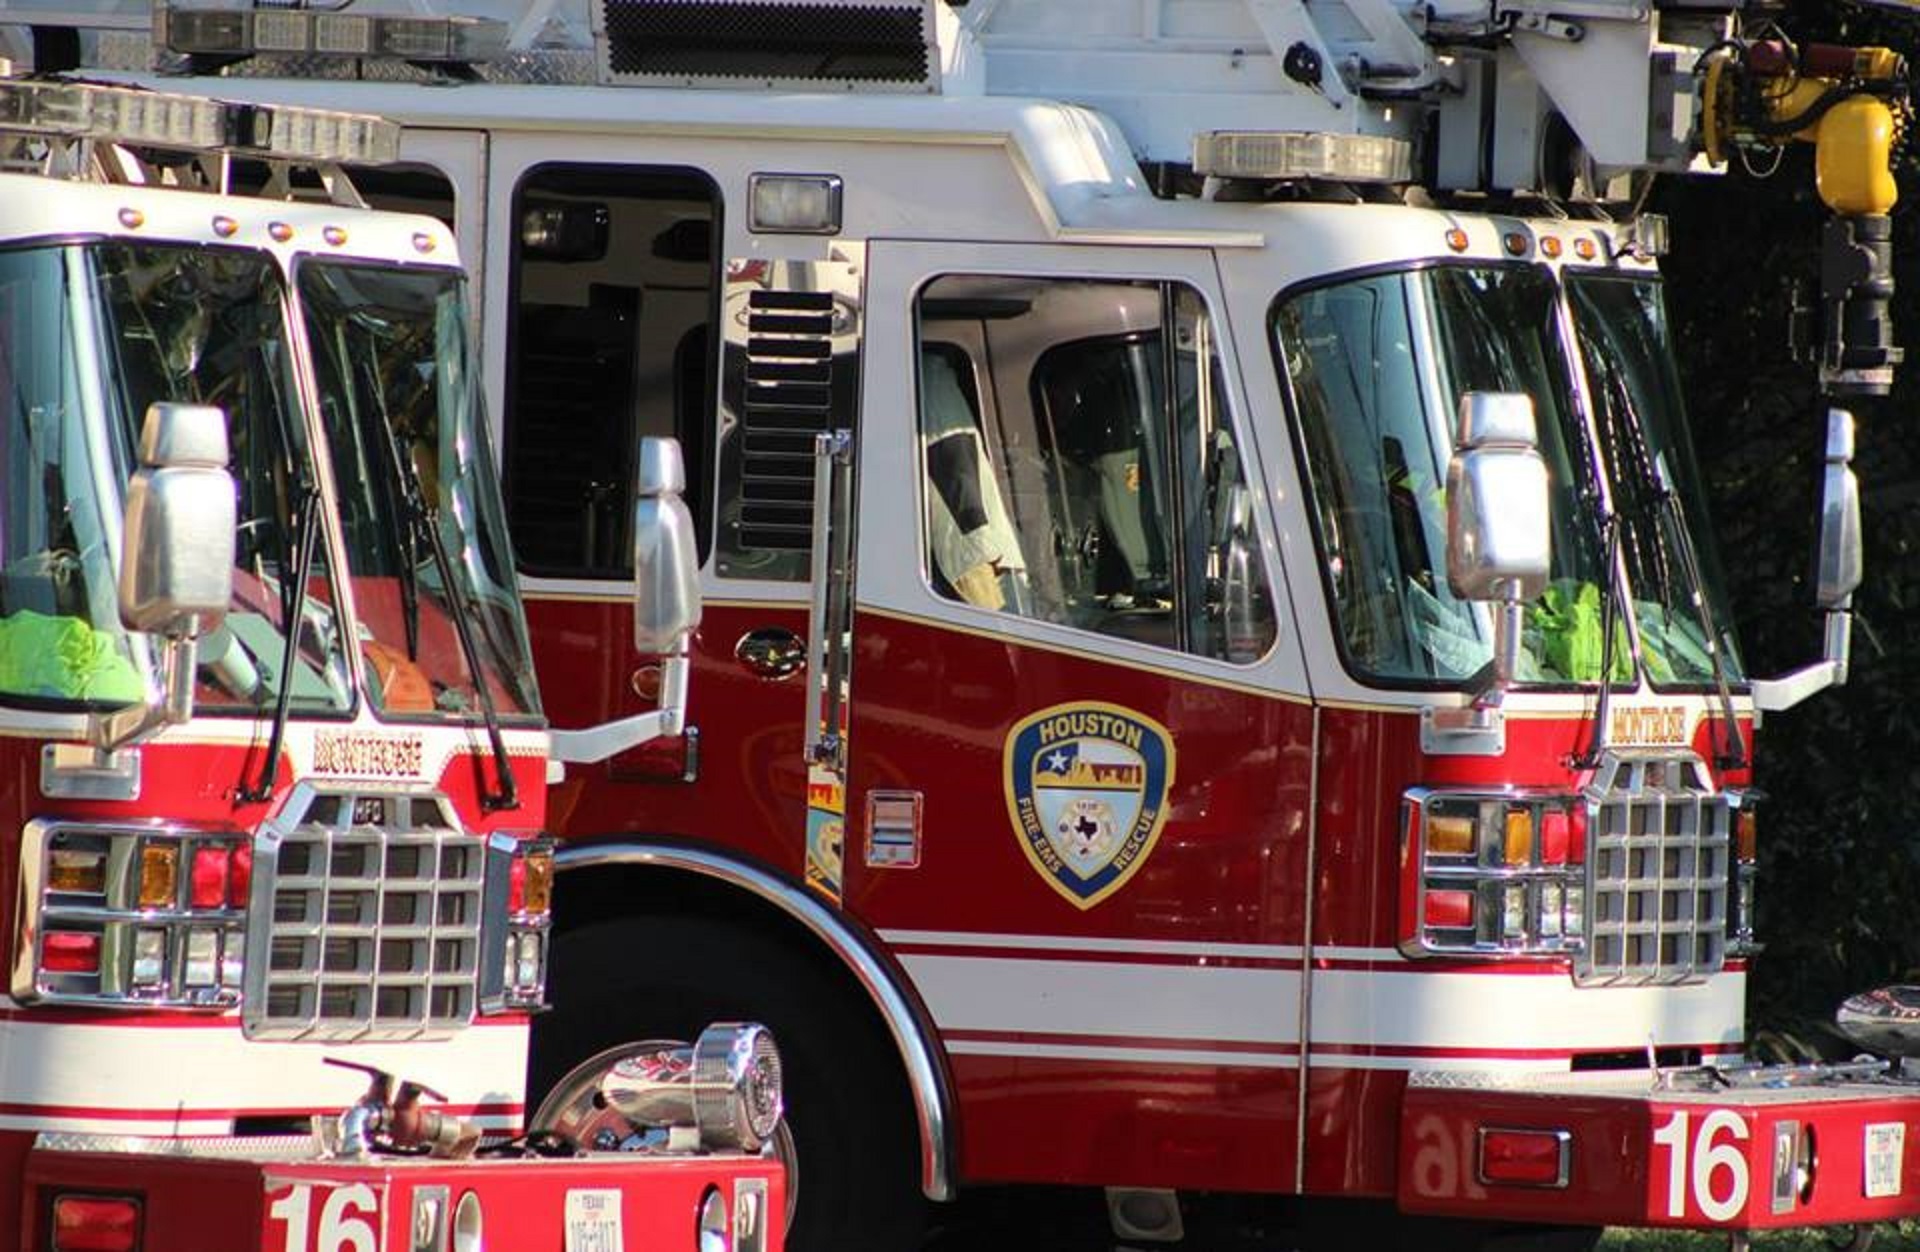
transport, truck, red, vehicle, fire, public transport, emergency service, fire department, safety, hose, department, protection, service, emergency, firefighter, rescue, hero s, fire apparatus, emergency vehicle